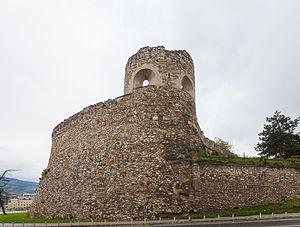
La forteresse de Skopje, est une forteresse qui domine la vieille-ville de Skopje, capitale de la Macédoine du Nord. Elle est construite sur une colline et surplombe le Vardar. Elle est considérée avec le pont de pierre comme un symbole de la ville, et figure sur le blason de Skopje.